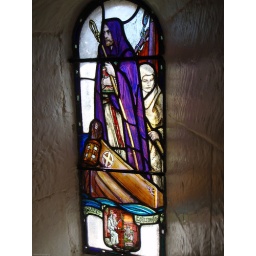
Stained glass window in Saint Margret's chapel